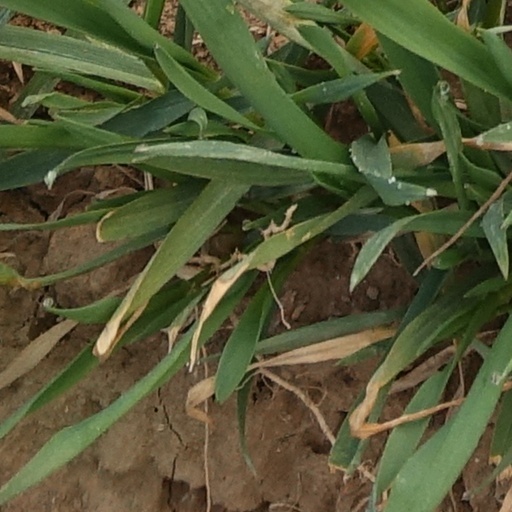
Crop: wheat